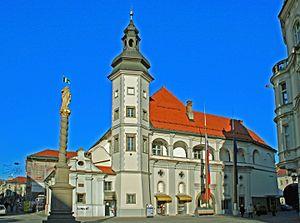
Maribor, le chef-lieu de la Basse-Styrie, est la seconde commune urbaine de Slovénie après la capitale Ljubljana. La ville, centre d'une région viticole, sylvicole et montagneuse, est reconnue pour son tourisme et pour ses nombreuses compétitions de sports d'hiver. Elle est surnommée « La Cité Alpine » depuis 2000. En 2012 la ville possédait le titre de Capitale européenne de la culture, avec la ville portugaise de Guimarães, et Maribor est en 2013 Capitale européenne de la jeunesse.